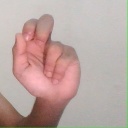
अक्षर: ढ